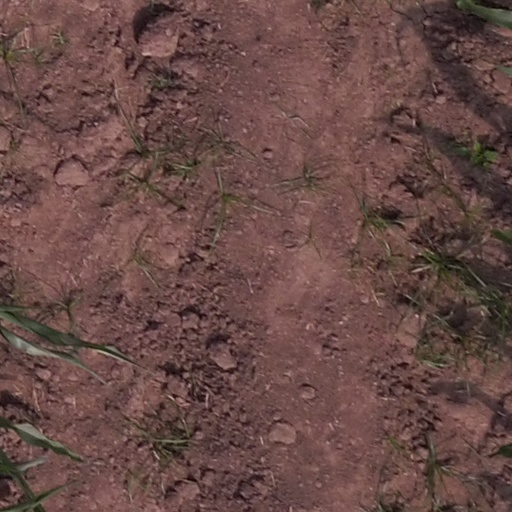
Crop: maize; corn